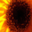
Label: sunflower